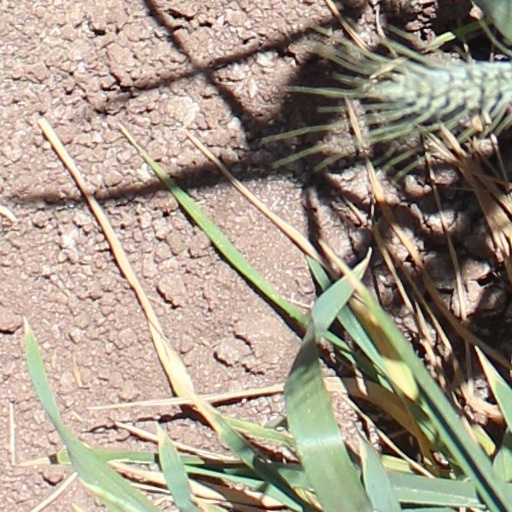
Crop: wheat